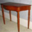
Label: table